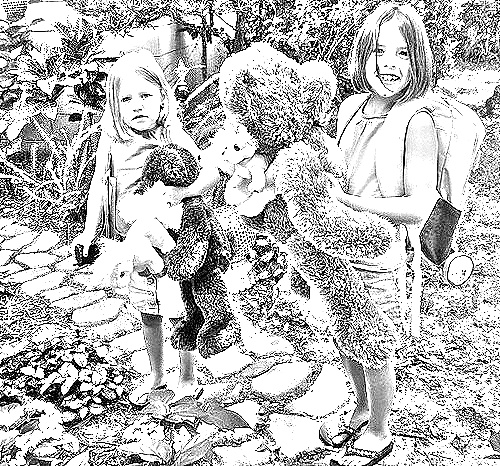
Portrait style: Sketch Portrait